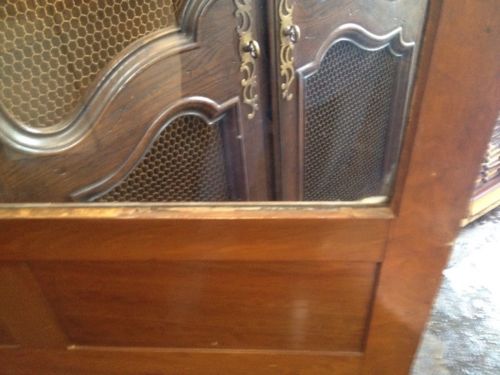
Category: cabinet